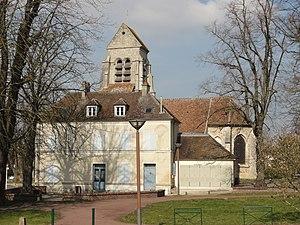
Vue depuis le sud.
L'église Notre-Dame-de-la-Nativité est une église catholique paroissiale située à Othis, en Seine-et-Marne, en France. Elle a été bâtie entre la fin du XVᵉ et la première moitié du XVIᵉ siècle dans le style gothique flamboyant, en réutilisant en partie les maçonneries d'un édifice antérieur du XIVᵉ siècle. Seules les clés de voûte et la façade occidentale richement décorée se rattachent au style de la Renaissance. La façade, probablement achevée en 1573, compte parmi les plus remarquables de son époque dans tout le département. L'église elle-même est un édifice beaucoup plus modeste, à peine plus longue que large, et de hauteur médiocre. Son architecture est plus soignée que ne le suggèrent les élévations latérales et le chevet pratiquement frustes, mais les piliers monocylindriques et l'absence de formerets traduisent l'économie des moyens. L'église Notre-Dame a été classée aux monuments historiques par liste de 1875. Elle est aujourd'hui affiliée au secteur paroissial Ouest-Goële, avec siège à Dammartin-en-Goële, et les messes dominicales y sont célébrées irrégulièrement, environ un samedi soir par mois, à 18 h 30.